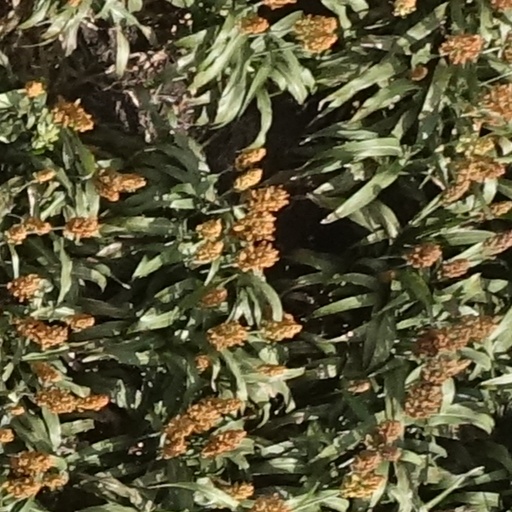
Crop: sorghum